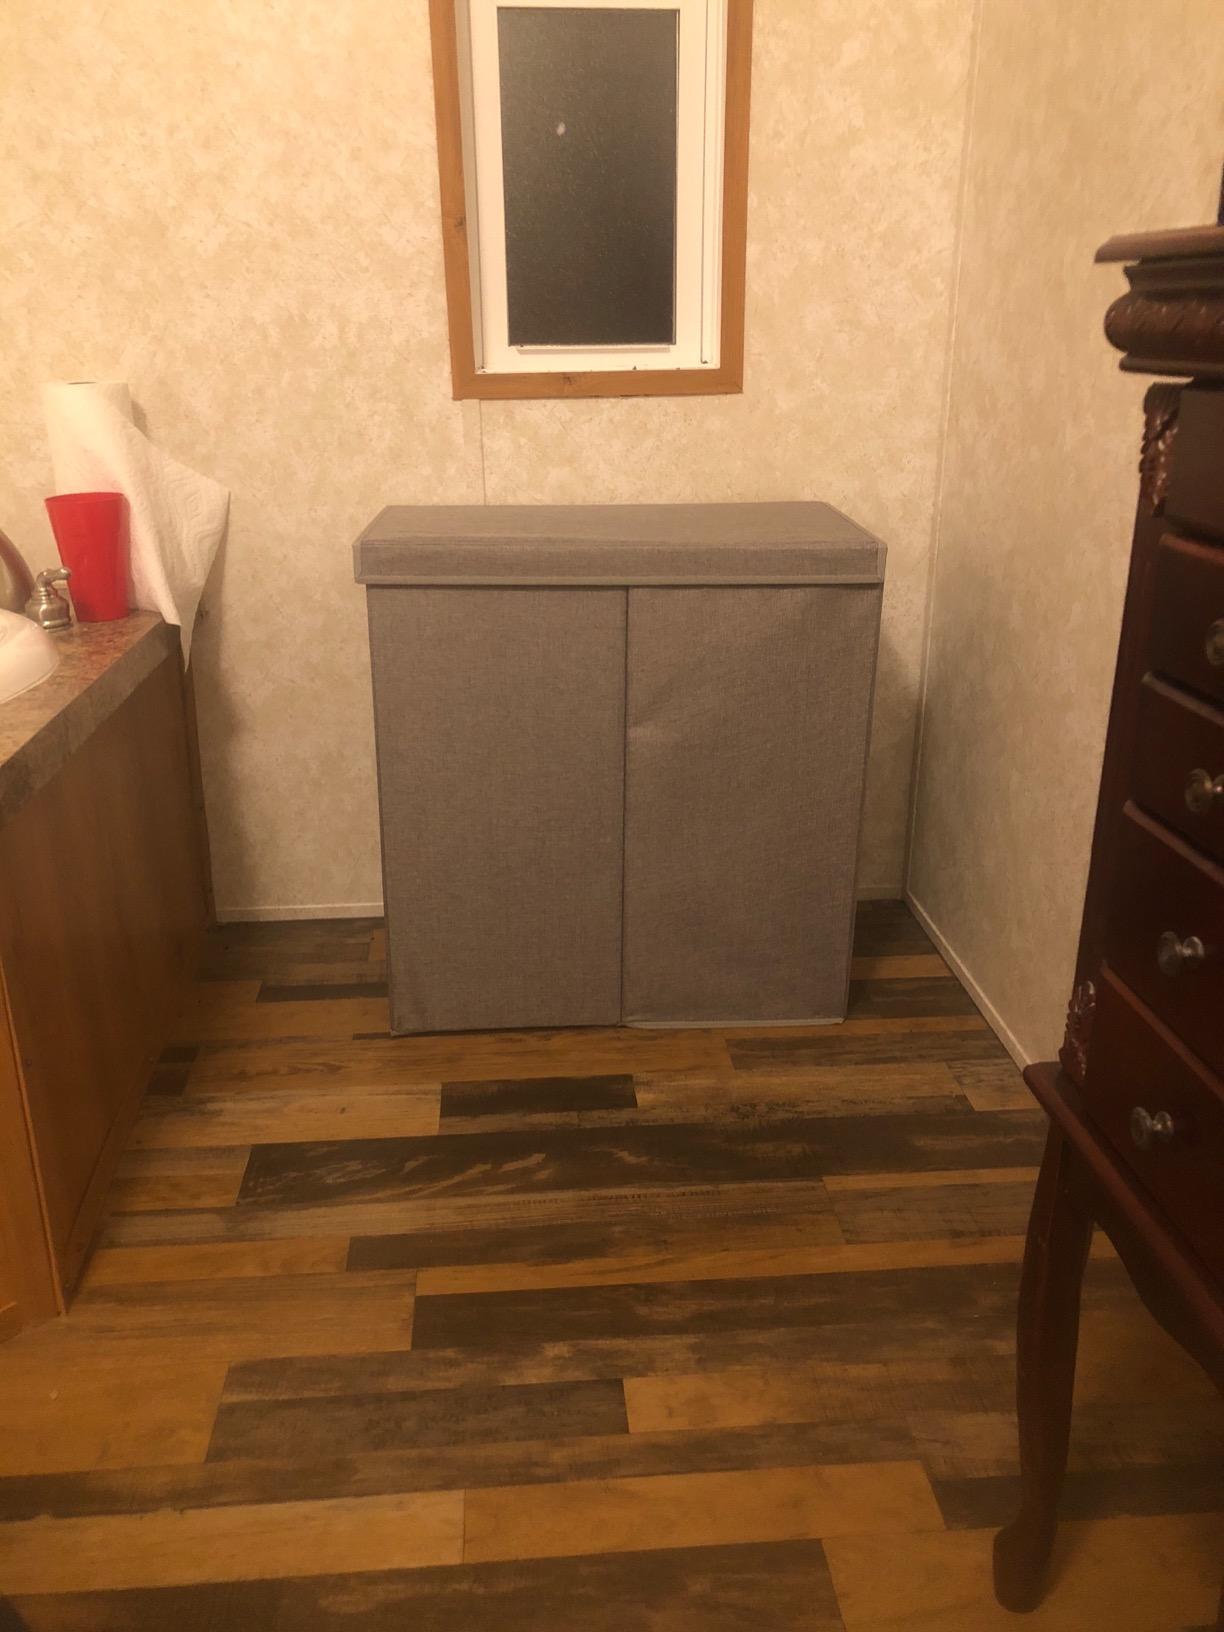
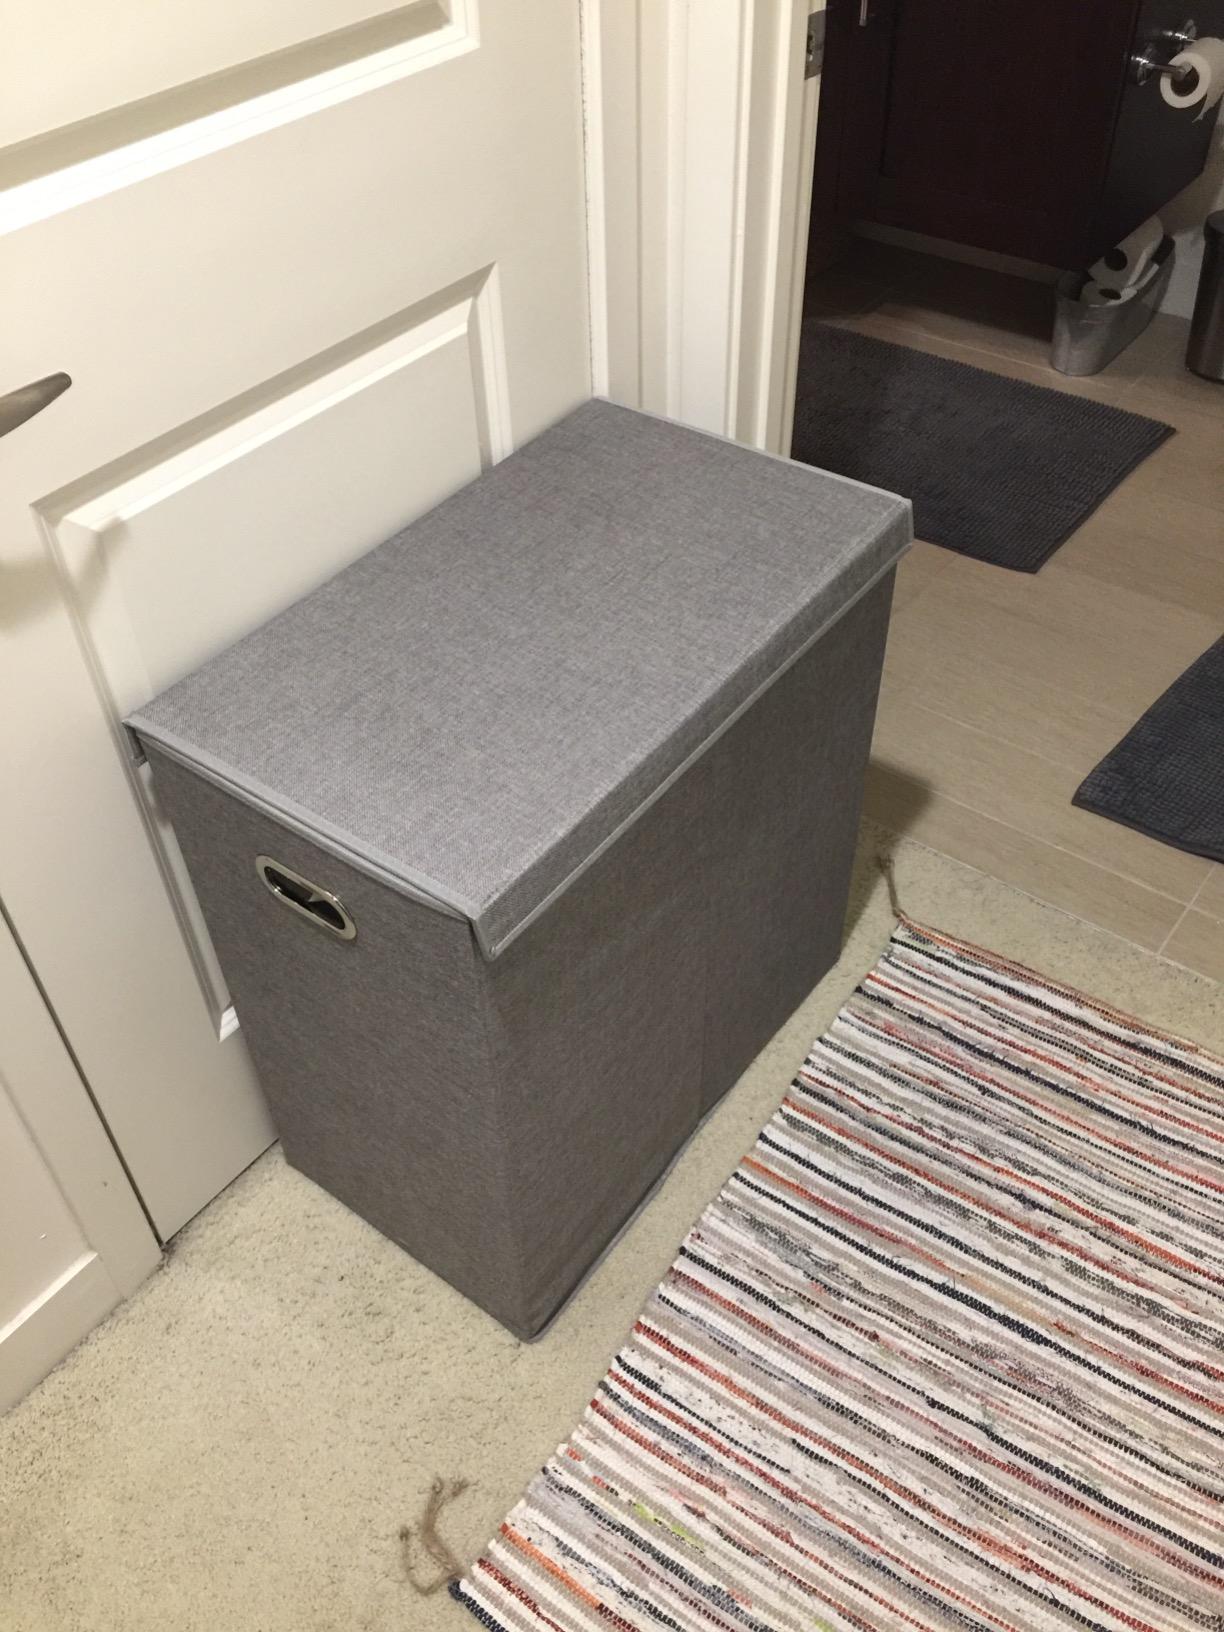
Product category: items_hamper
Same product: yes